Alexander Lloyd, 2nd Baron Lloyd

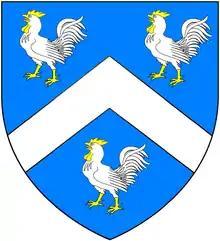
Arms of Lloyd of Dolobran, Montgomeryshire, Wales (of which family were the Lloyd Quakers, bankers and steel manufacturers of Birmingham: "Azure, a chevron between three cocks argent armed crested and wattled or"

Alexander David Frederick Lloyd, 2nd Baron Lloyd MBE (30 September 1912 – 5 November 1985), was a British Conservative politician.